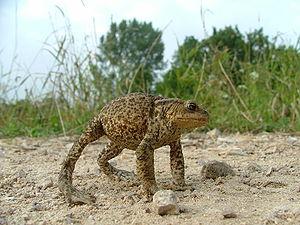
Les bufotoxines sont une famille de toxines présentes dans les glandes parotoïdes, la peau et le « venin » de certains crapauds du genre Bufo, ainsi que d'autres amphibiens et certains espèces de champignons.
Les anoures, Anura, sont un ordre d'amphibiens. C'est un groupe, diversifié et principalement carnivore, d'amphibiens sans queue comportant notamment des grenouilles et des crapauds. Le plus ancien fossile de « proto-grenouille » a été daté du début du Trias à Madagascar, mais la datation moléculaire suggère que leur origine pourrait remonter au Permien, il y a 265 Ma. Les anoures sont largement distribués dans le monde, des tropiques jusqu'aux régions subarctiques, mais la plus grande concentration d'espèces se trouve dans les forêts tropicales. Il y a environ 4 800 espèces d'anoures recensées, représentant plus de 85 % des espèces d'amphibiens existantes. Il est l'un des cinq ordres de vertébrés les plus diversifiés.